Tanagra (Gérôme sculpture)

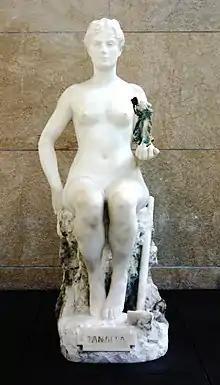
"Tanagra" at the Musée d'Orsay.

In both self-portraits, a variant of "Pygmalion and Galatea" is depicted as a painting of a mythical sculptor and living statue within a painting of a real sculptor, a living model, and (despite appearances) a plaster (not marble) statue.Like most 19th-century sculptors, Gérôme did not carve the marble himself but furnished professional marble cutters with a full-size plaster to use as a guide. It is this intermediate step that is depicted in "Working in Marble", a title that refers to the overall creative process. Gérôme portrays himself on a turn stand putting the finishing touches on the plaster version of "Tanagra", carefully judging the accuracy of his work against the live model.